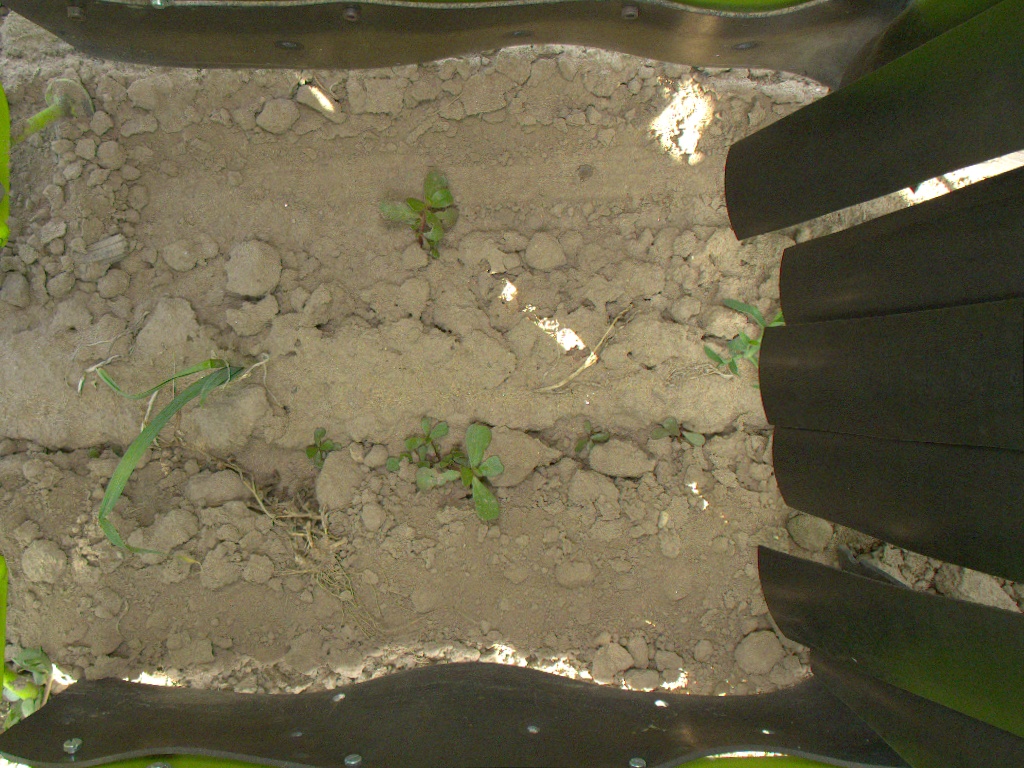
Crop: leek
Objects: leek, stem_leek